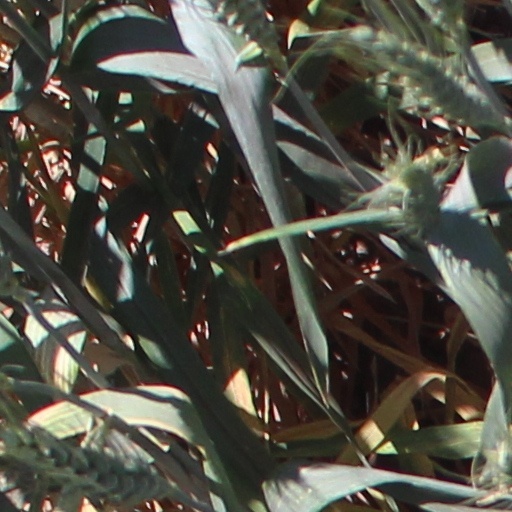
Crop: wheat